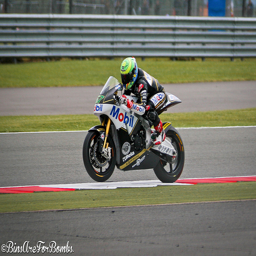
Person on motorcycle riding on the race track.
A man on a motorcycle with Mobile advertisement.
an image of a man on a motorcycle going down the track
A motorcycle rider bends down on a track.
A person on a motorcycle speeding down a race track.